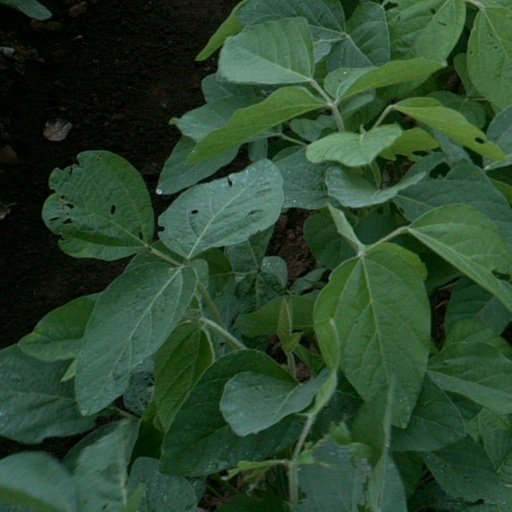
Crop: soybean